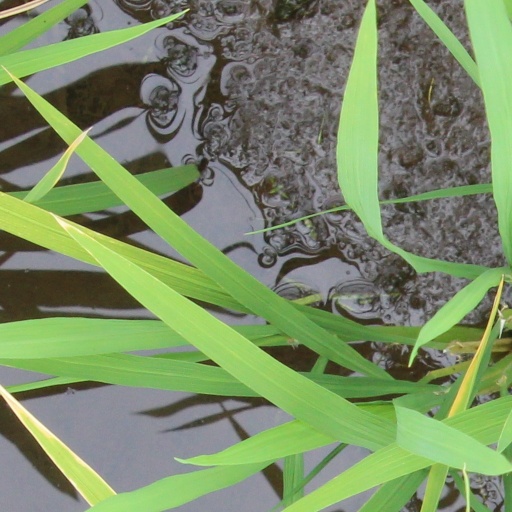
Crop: rice